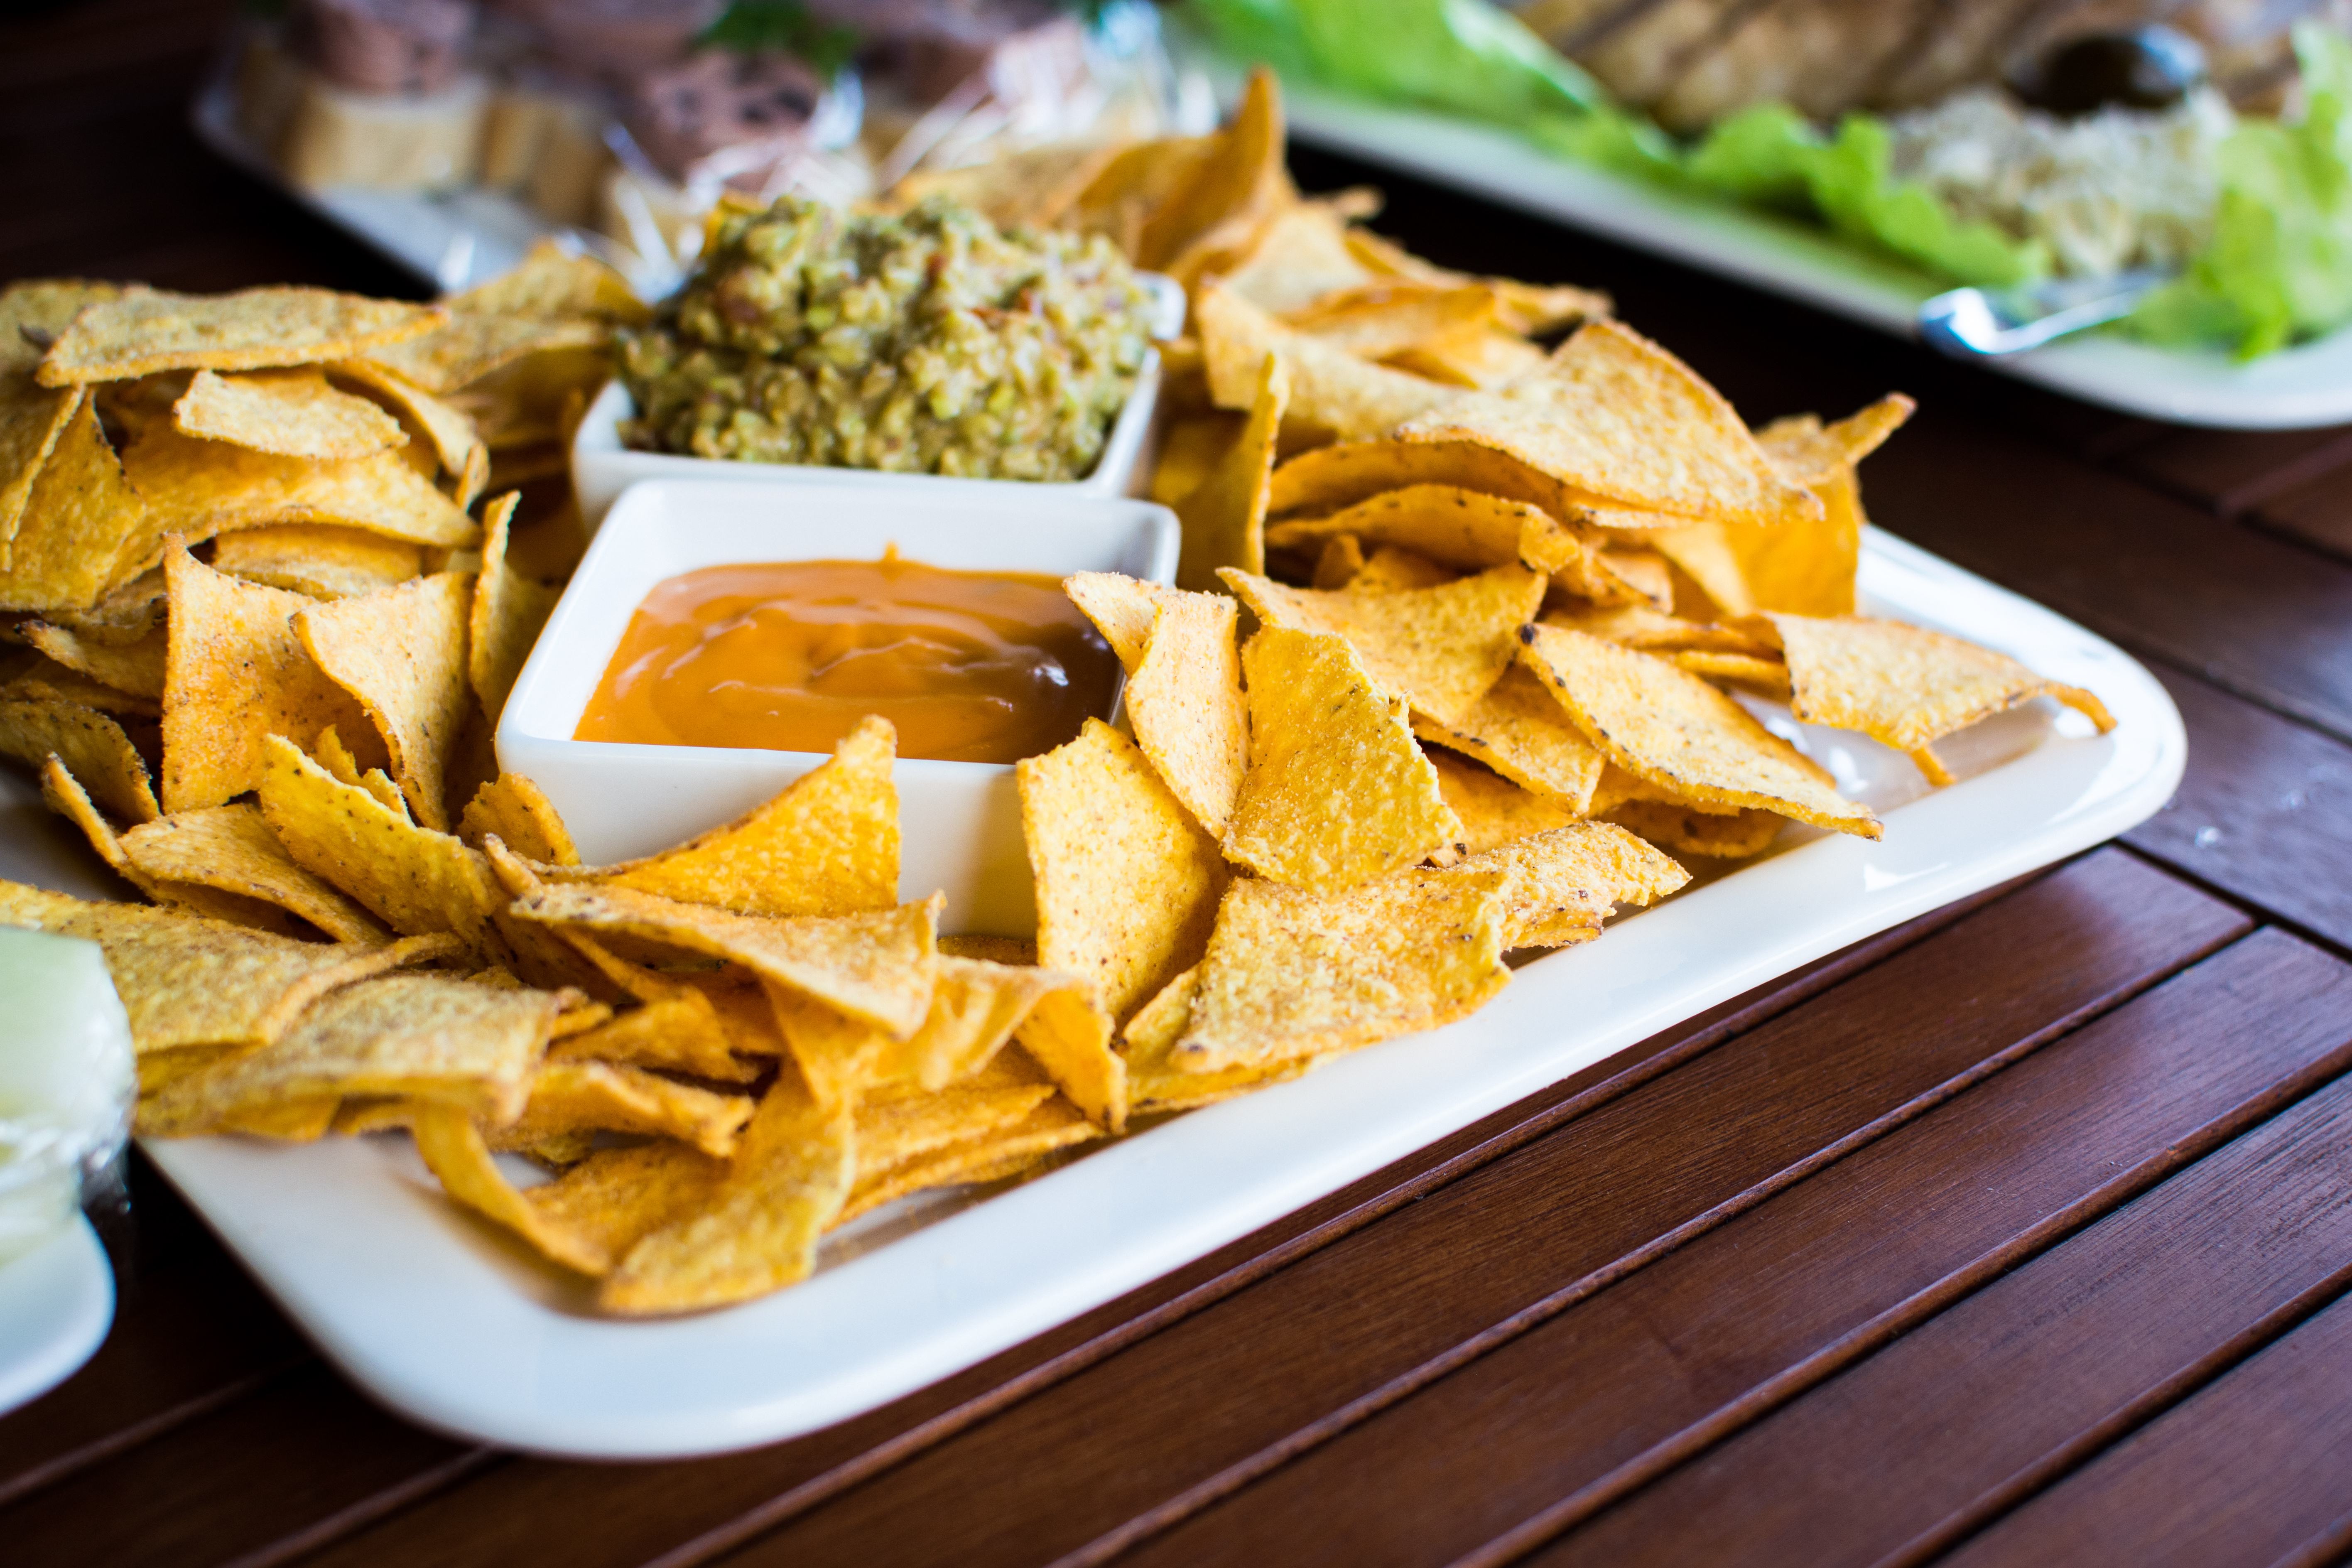
dish, food, cuisine, junk food, totopo, tortilla chip, nachos, ingredient, corn chip, snack, produce, finger food, vegetarian food, recipe, mexican food, side dish, american food